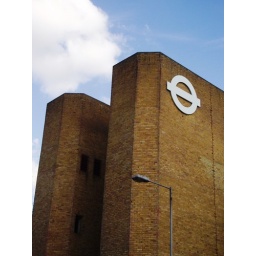
London Transport roundel against the sky on Sheep Lane E8. A big bus depot.